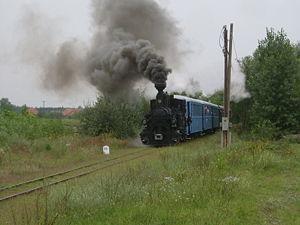
Le Petit train de Kecskemét est une ligne de chemin de fer, à voie étroite, de Hongrie. Sa desserte s'effectue sur les anciennes lignes 148 et 149 du réseau ferroviaire national. Le service régulier est « temporairement » fermé depuis décembre 2009.